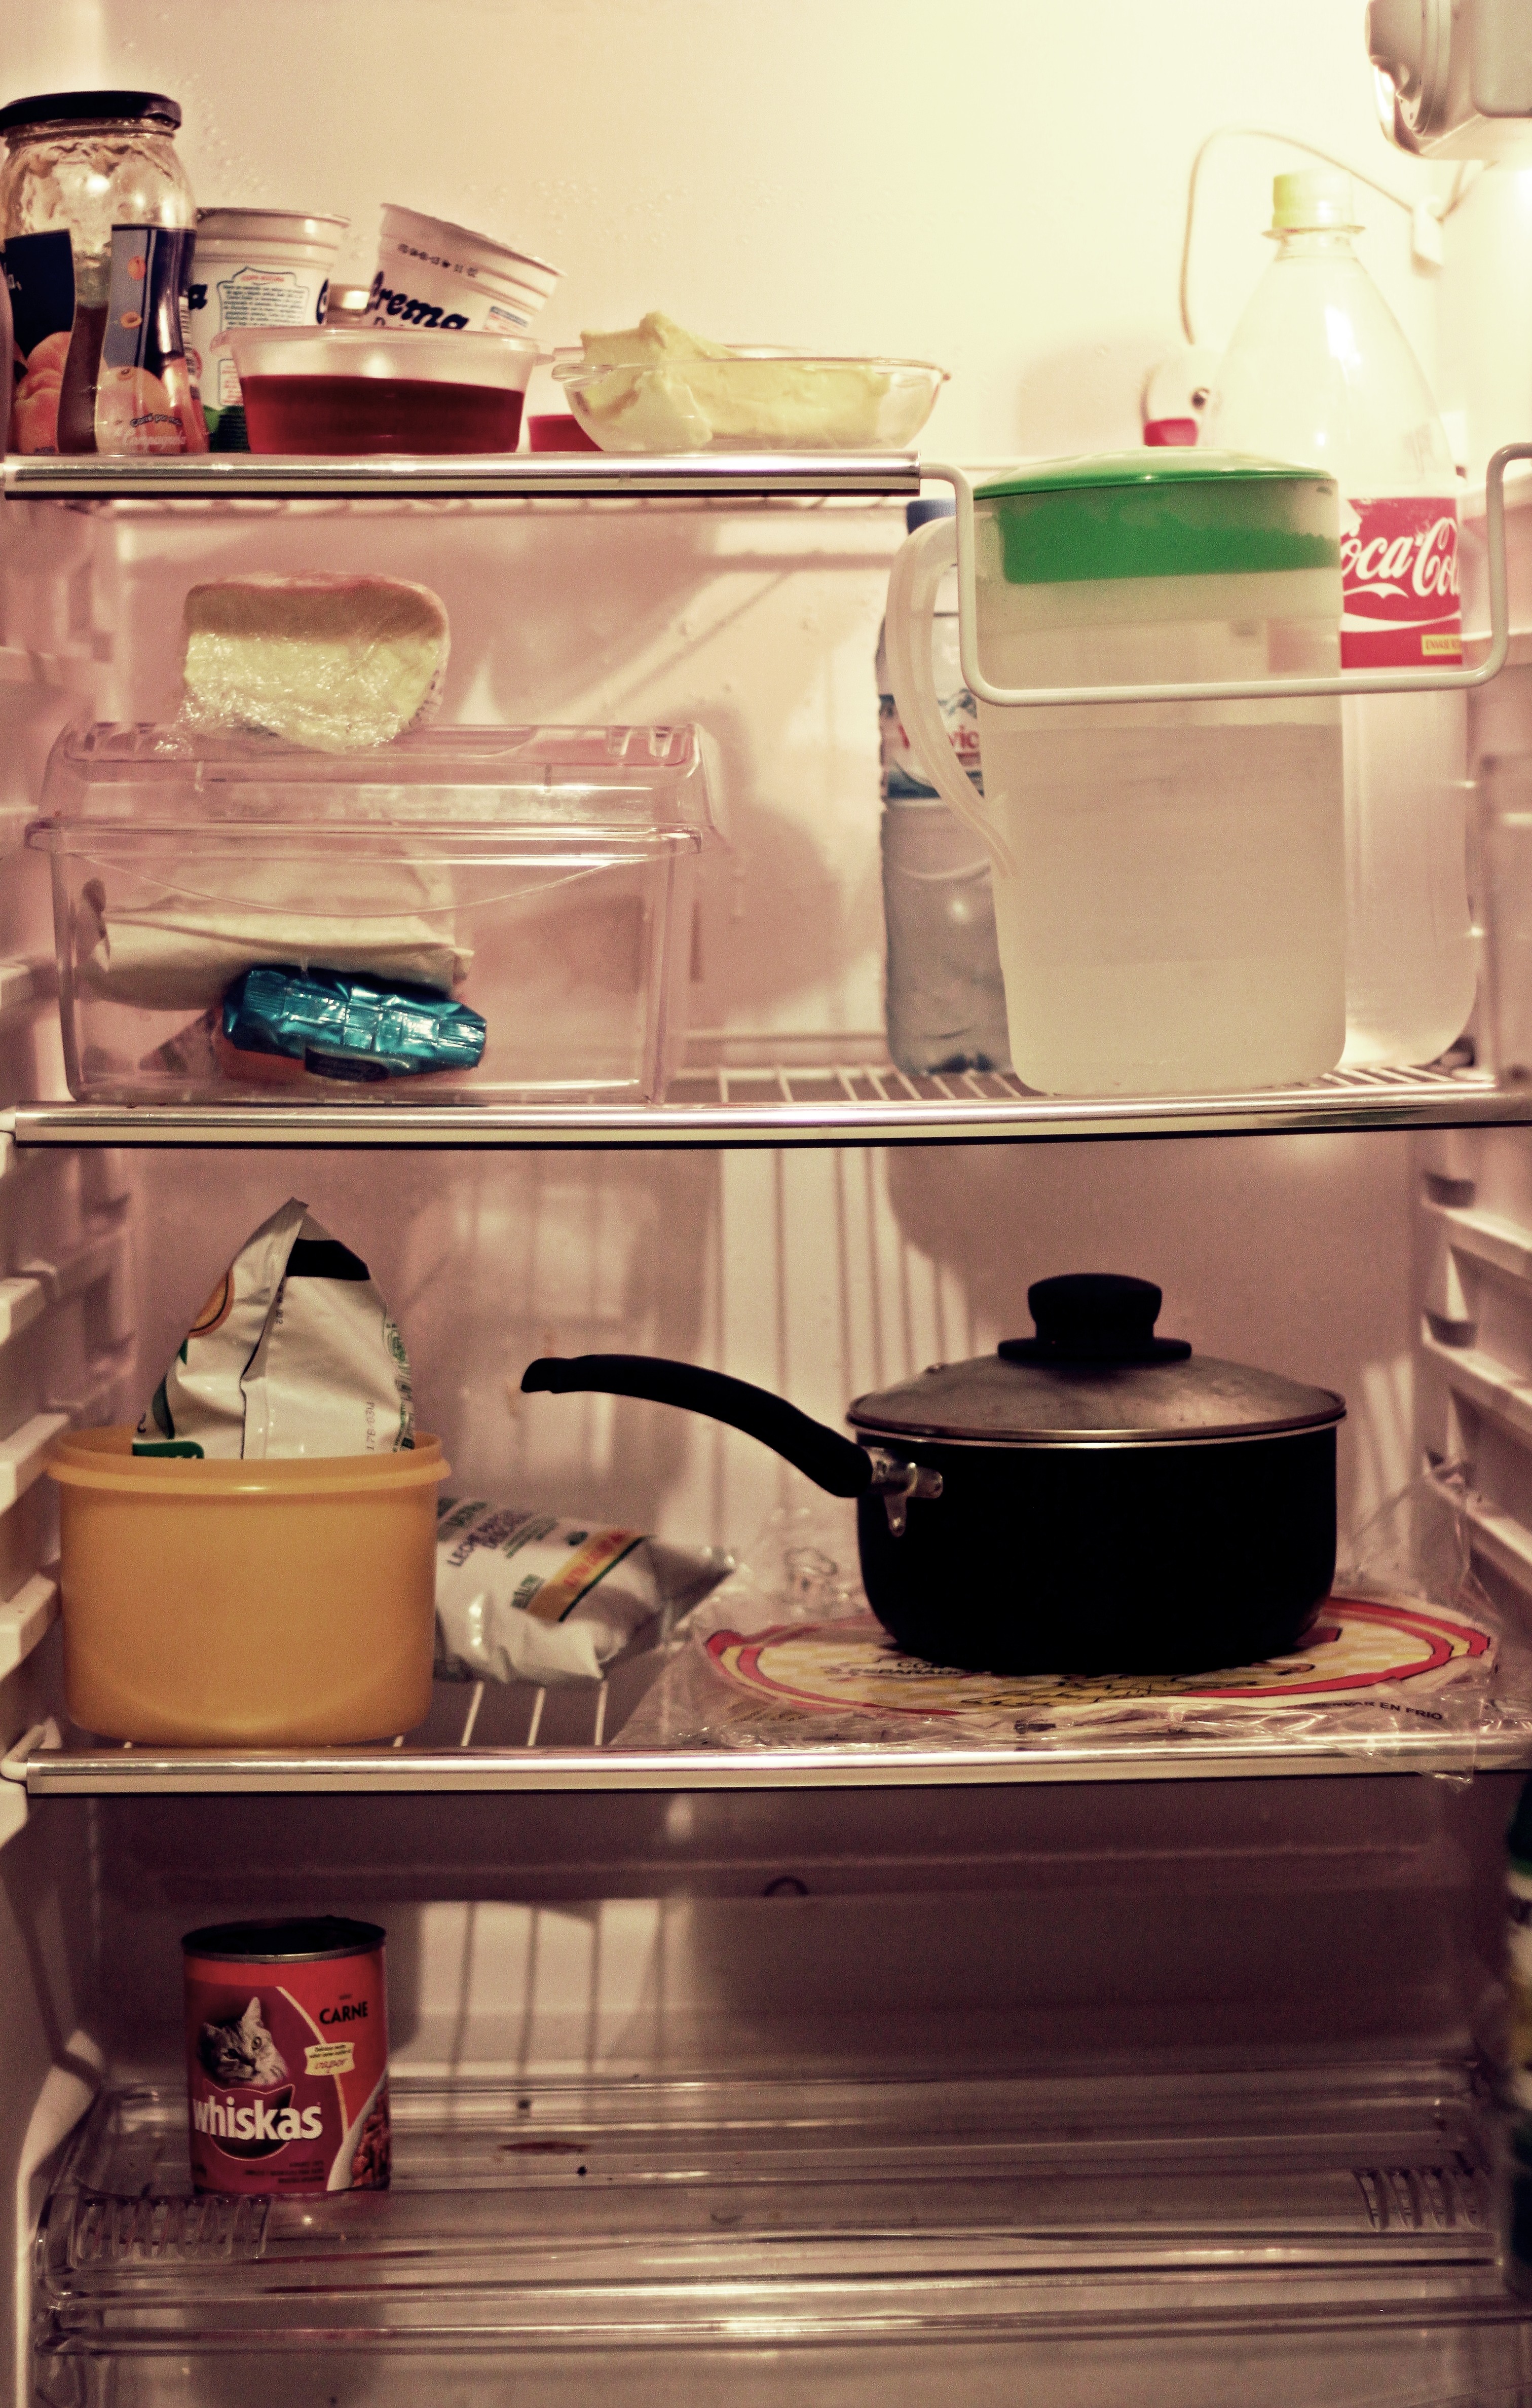
food, kitchen, shelf, furniture, room, interior design, refrigerator